Smithtown, New York

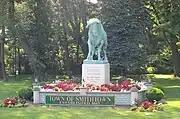
Statue of the Smithtown Bull that Richard Smith was said to have ridden in order to claim the land that became the Town of Smithtown

The land that would become the town was originally owned by the Nissequogue Native Americans.